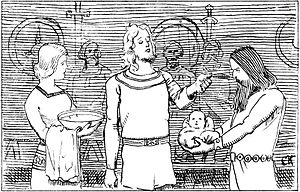
Ladejarlerne / Den tredje ladejarl, Håkon Sigurdsson
Håkon den gode øser vand over Håkon Sigurdsson, den senere Håkon jarl. Tegning af Christian Krohg, 1899.
Ladejarlerne var herskere af herresædet Lade i Trondheim i fem generationer fra Håkon Grjotgardsson sidst i 800-tallet til Håkon Eiriksson sidst i 1020'erne.